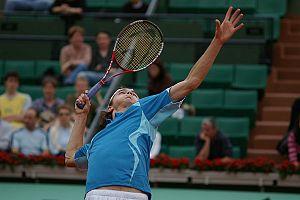
Gilles Simon, né le 27 décembre 1984 à Nice, est un joueur français de tennis professionnel depuis 2002.